Sky position (RA, Dec in degrees): 205.251, -0.1903
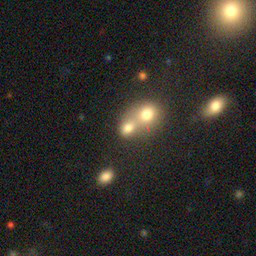
Galaxy morphology: Merging Galaxies